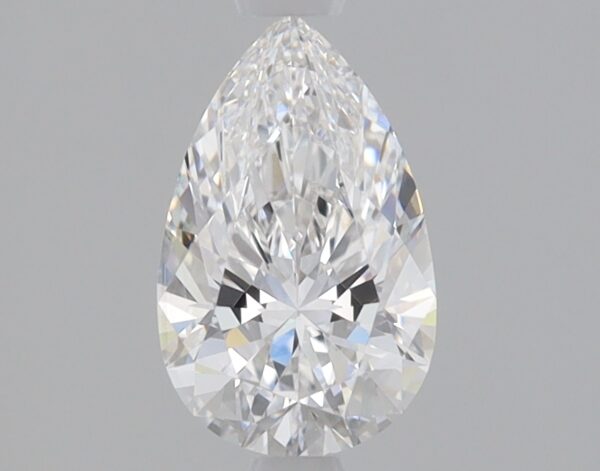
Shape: pear
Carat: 0.91
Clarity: VVS2
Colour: E
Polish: EX
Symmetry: EX
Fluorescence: NONE
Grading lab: IGI
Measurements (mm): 8.63 x 5.38 x 3.39